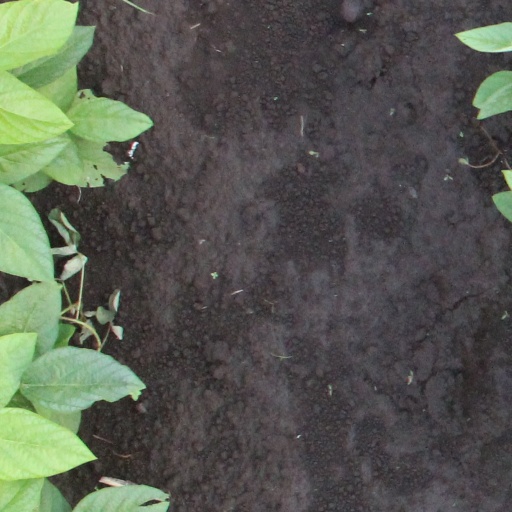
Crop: soybean